Watt steam engine

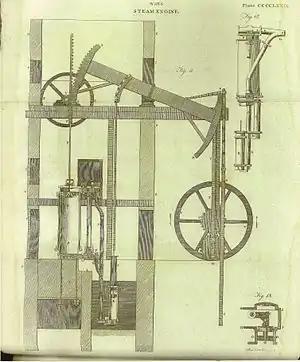
Watt steam engine

Having the beam connected to the piston shaft by a means that applied force alternately in both directions also meant that it was possible to use the motion of the beam to turn a wheel. The simplest solution to transforming the action of the beam into a rotating motion was to connect the beam to a wheel by a crank, but because another party had patent rights on the use of the crank, Watt was obliged to come up with another solution. He adopted the epicyclic sun and planet gear system suggested by an employee William Murdoch, only later reverting, once the patent rights had expired, to the more familiar crank seen on most engines today. The main wheel attached to the crank was large and heavy, serving as a flywheel which, once set in motion, by its momentum maintained a constant power and smoothed the action of the alternating strokes. To its rotating central shaft, belts and gears could be attached to drive a great variety of machinery.